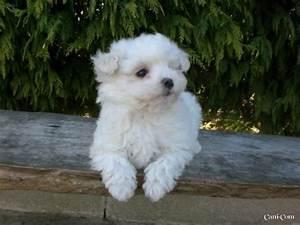
dog